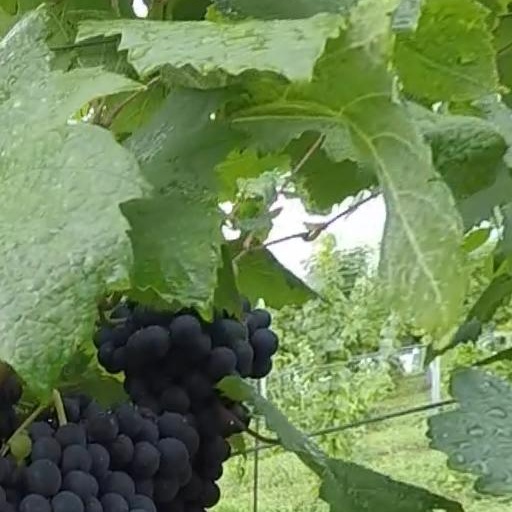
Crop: grape